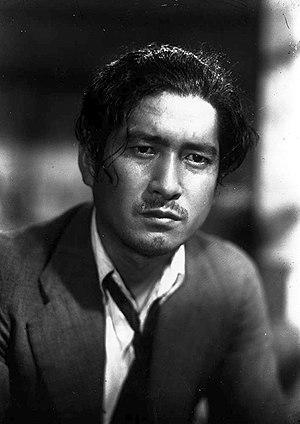
Shūji Sano est un acteur japonais né à Tokyo le 21 novembre 1912 et mort le 21 décembre 1978.